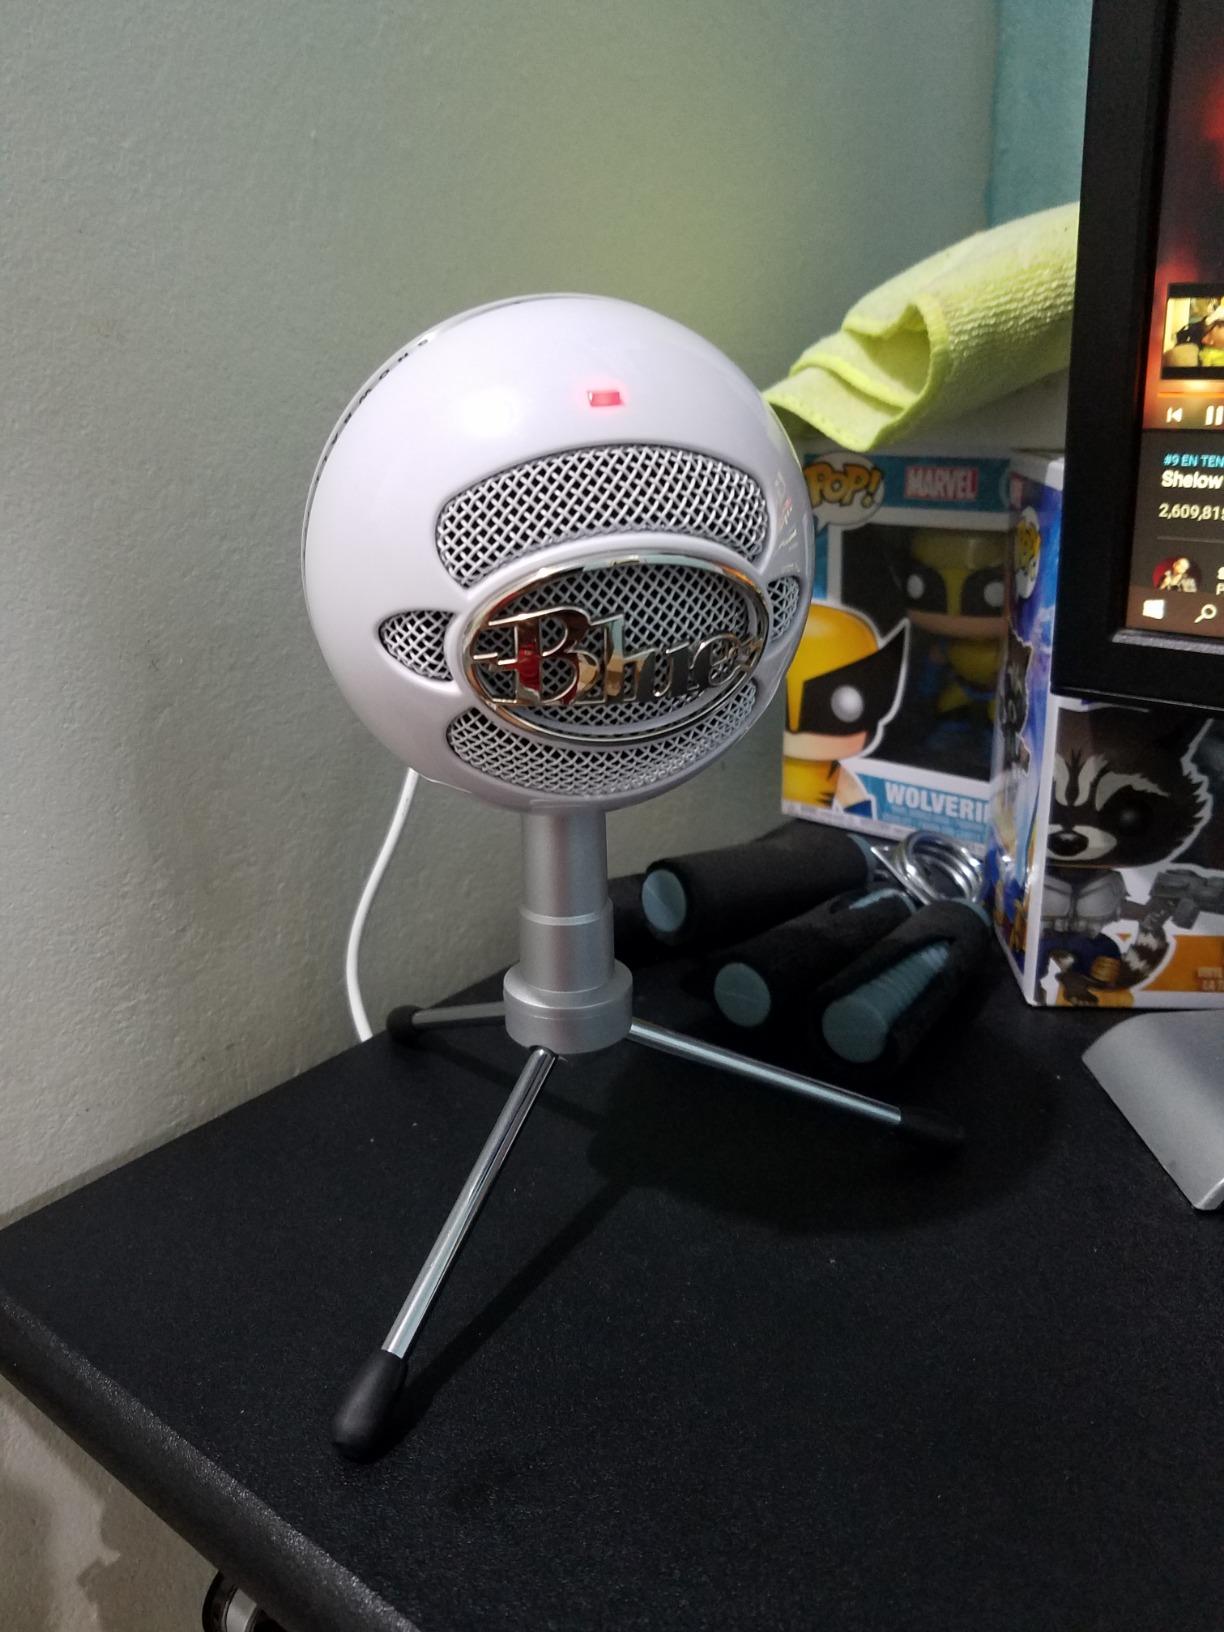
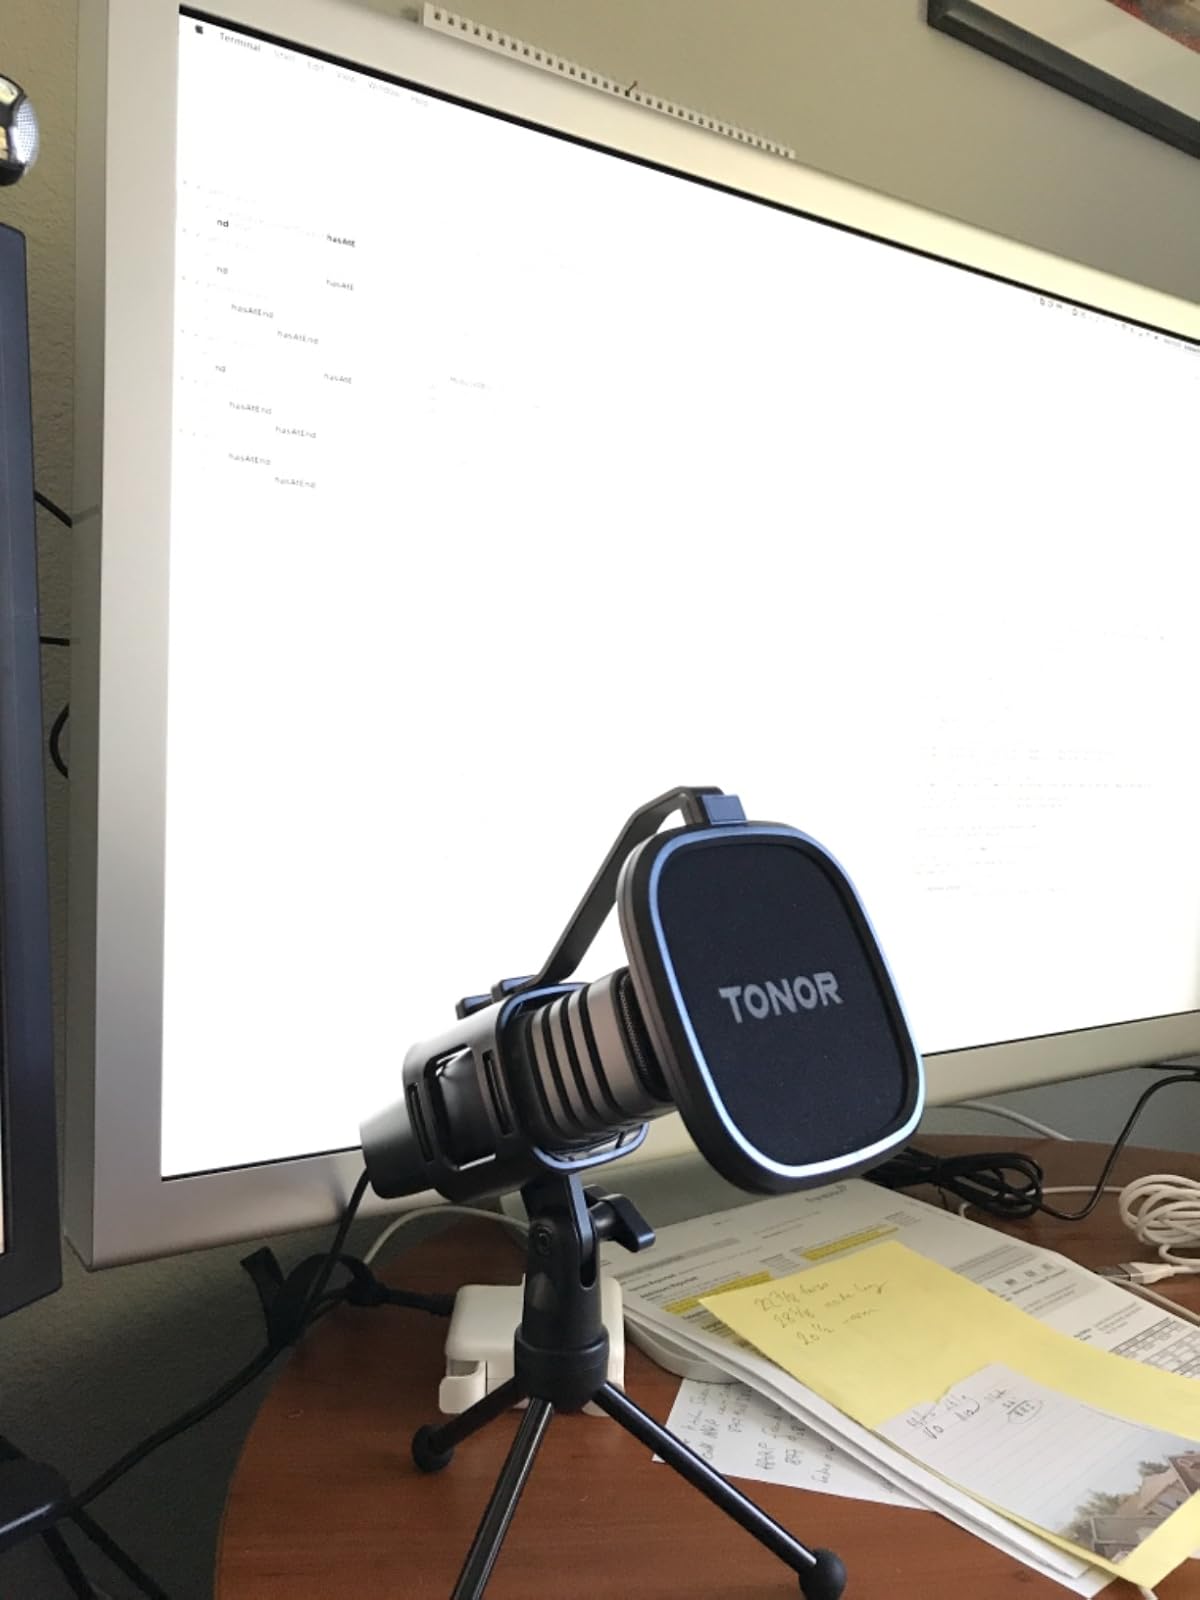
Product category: microphone
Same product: no